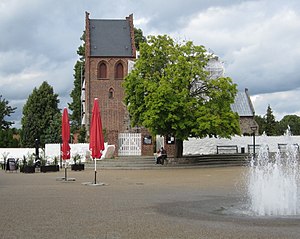
Ballerup
Ballerup Kirke set fra Centrumgaden
Ballerup Kirke set fra gågaden Centrumgaden.
Ballerup er en bydel i Ballerup Kommune i Storkøbenhavn med 39.442 indbyggere, beliggende i Region Hovedstaden på Sjælland. Bydelen ligger 16 kilometer nordvest for København Centrum, øst for Smørumnedre og vest for Herlev. Hele kommunen har 48.211 indbyggere.